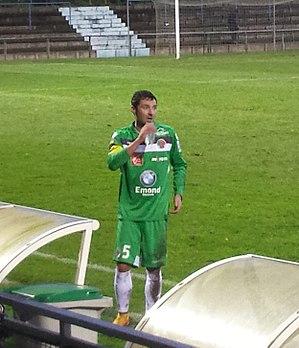
Damien Dufour lors du match Lens B - Sedan, au Stade François-Blin d'Avion, match comptant pour le championnat de France de CFA (quatrième division française), le 24 janvier 2015.